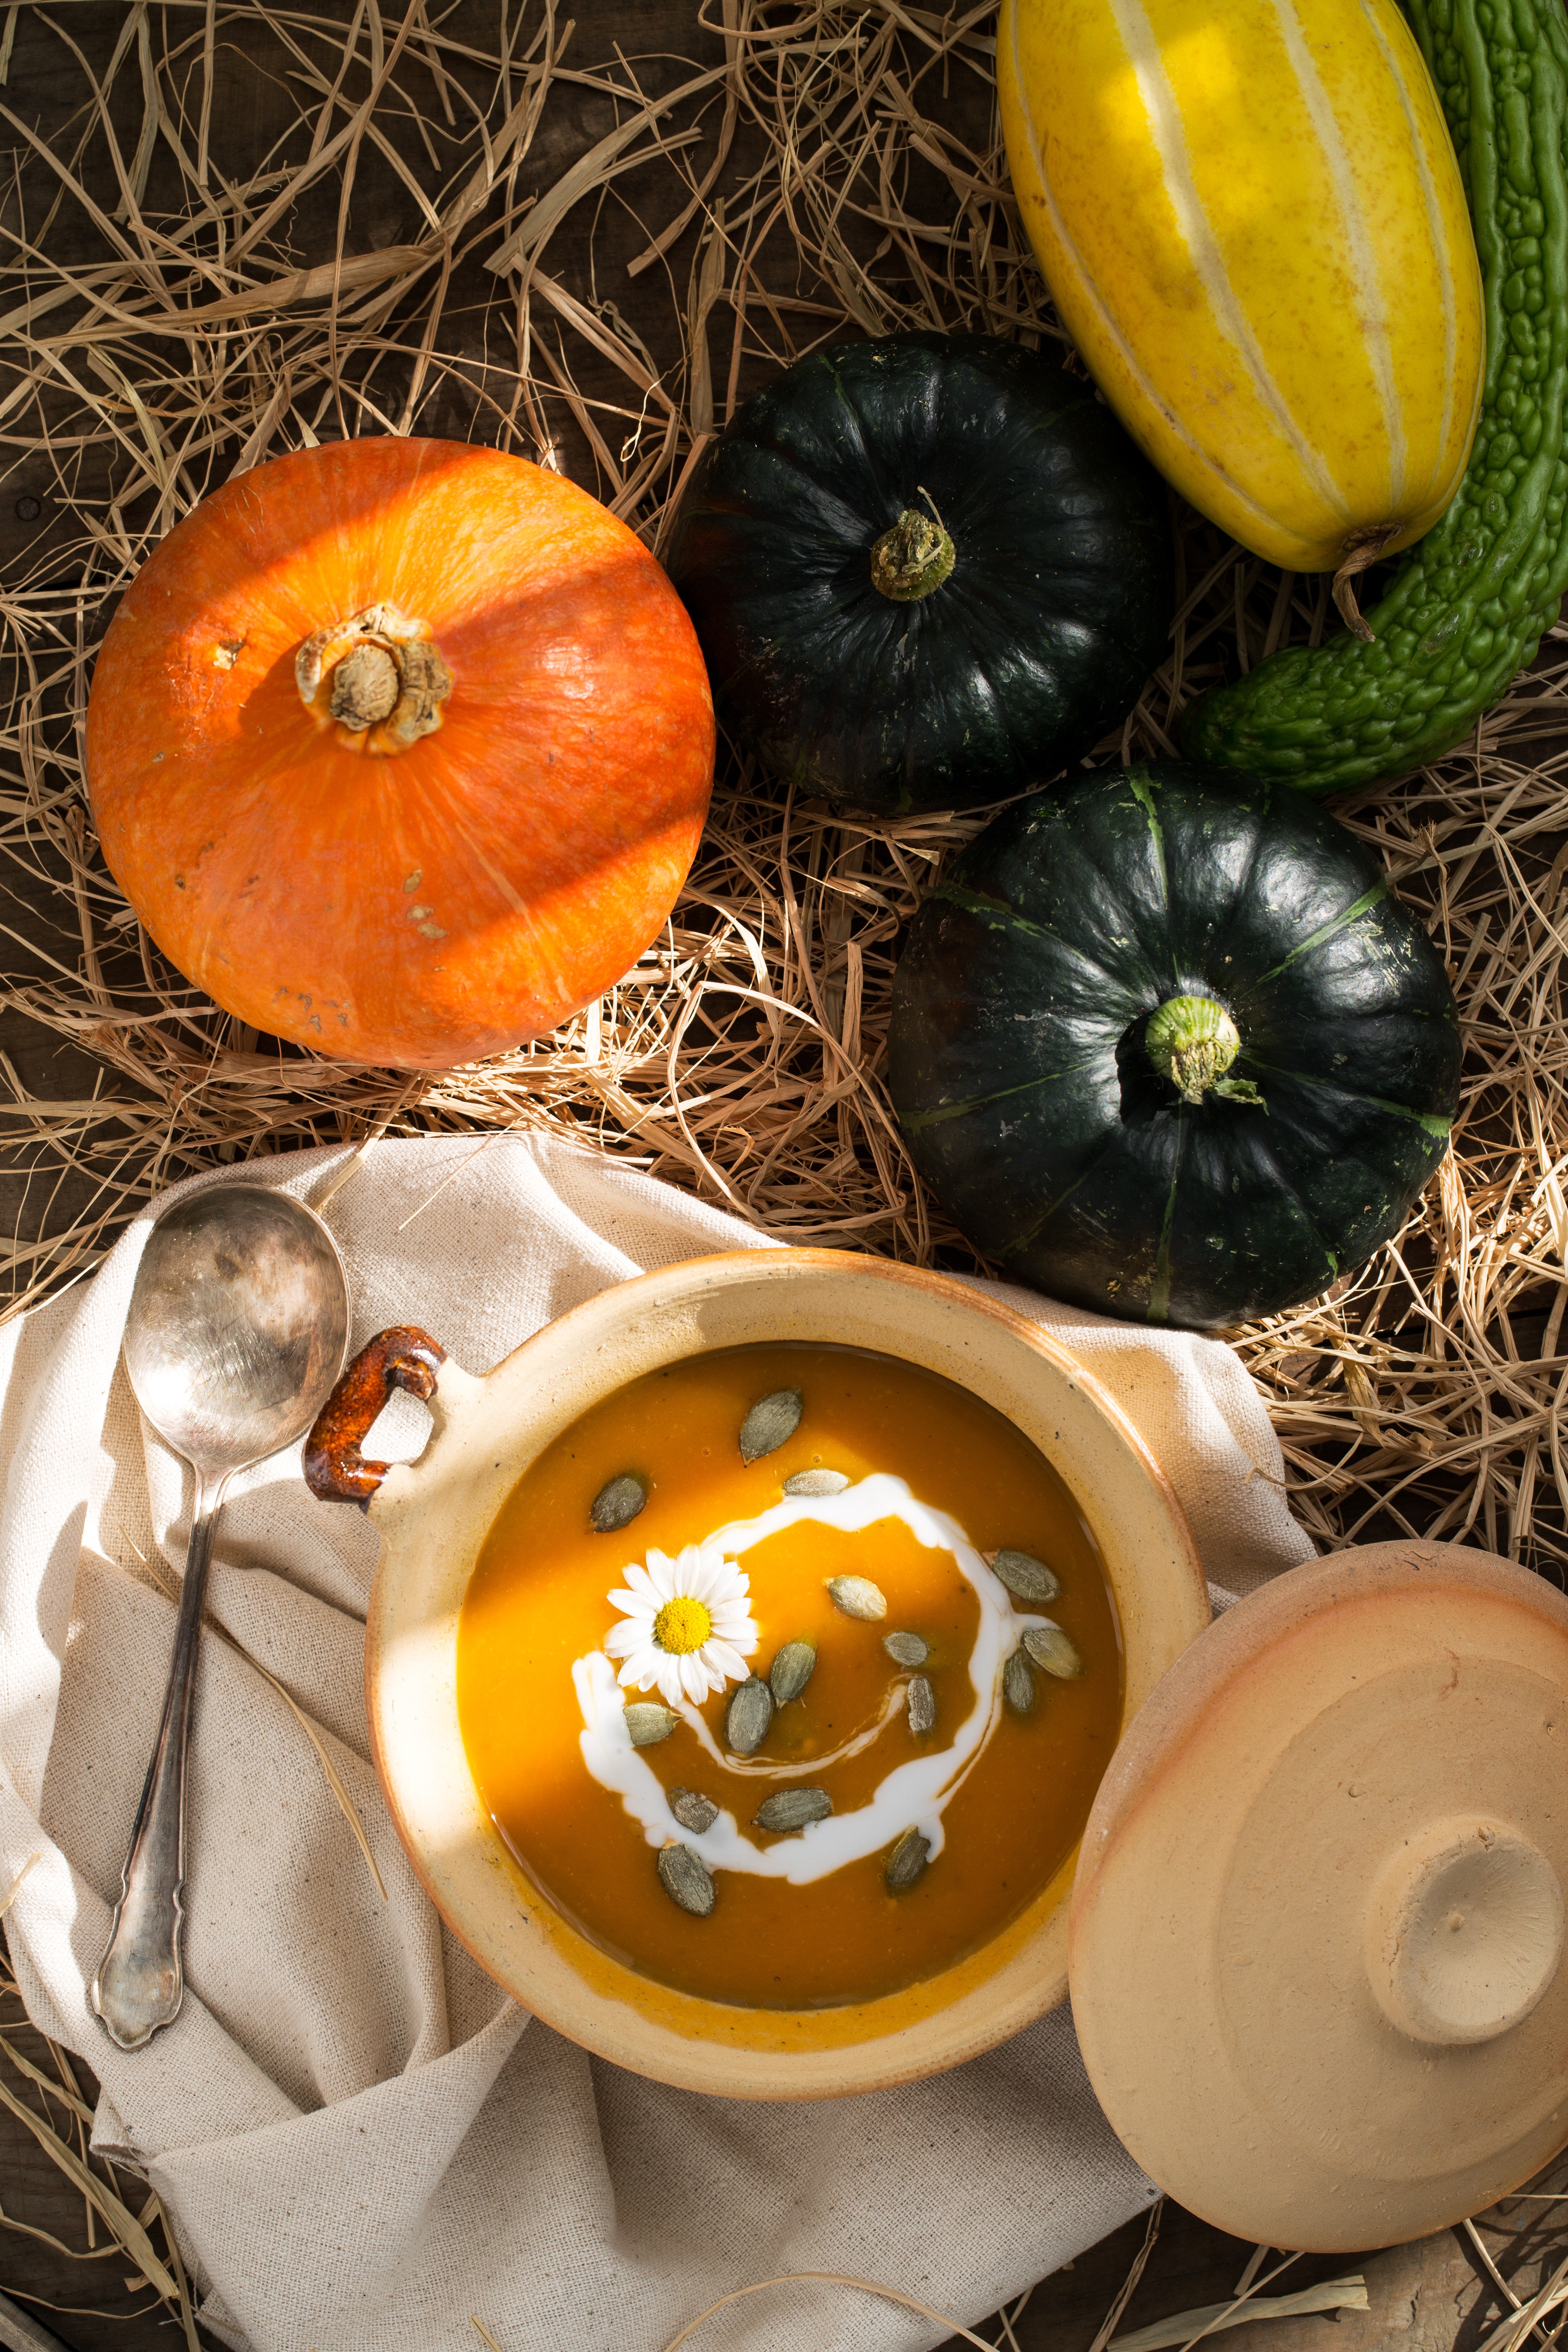
vegetable, winter squash, calabaza, cucurbita, vegetarian food, pumpkin, still life photography, gourd, local food, food, squash, still life, cucumber gourd and melon family, fruit